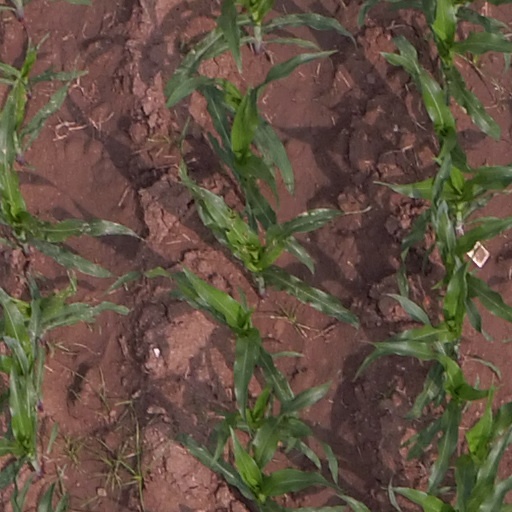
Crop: maize; corn